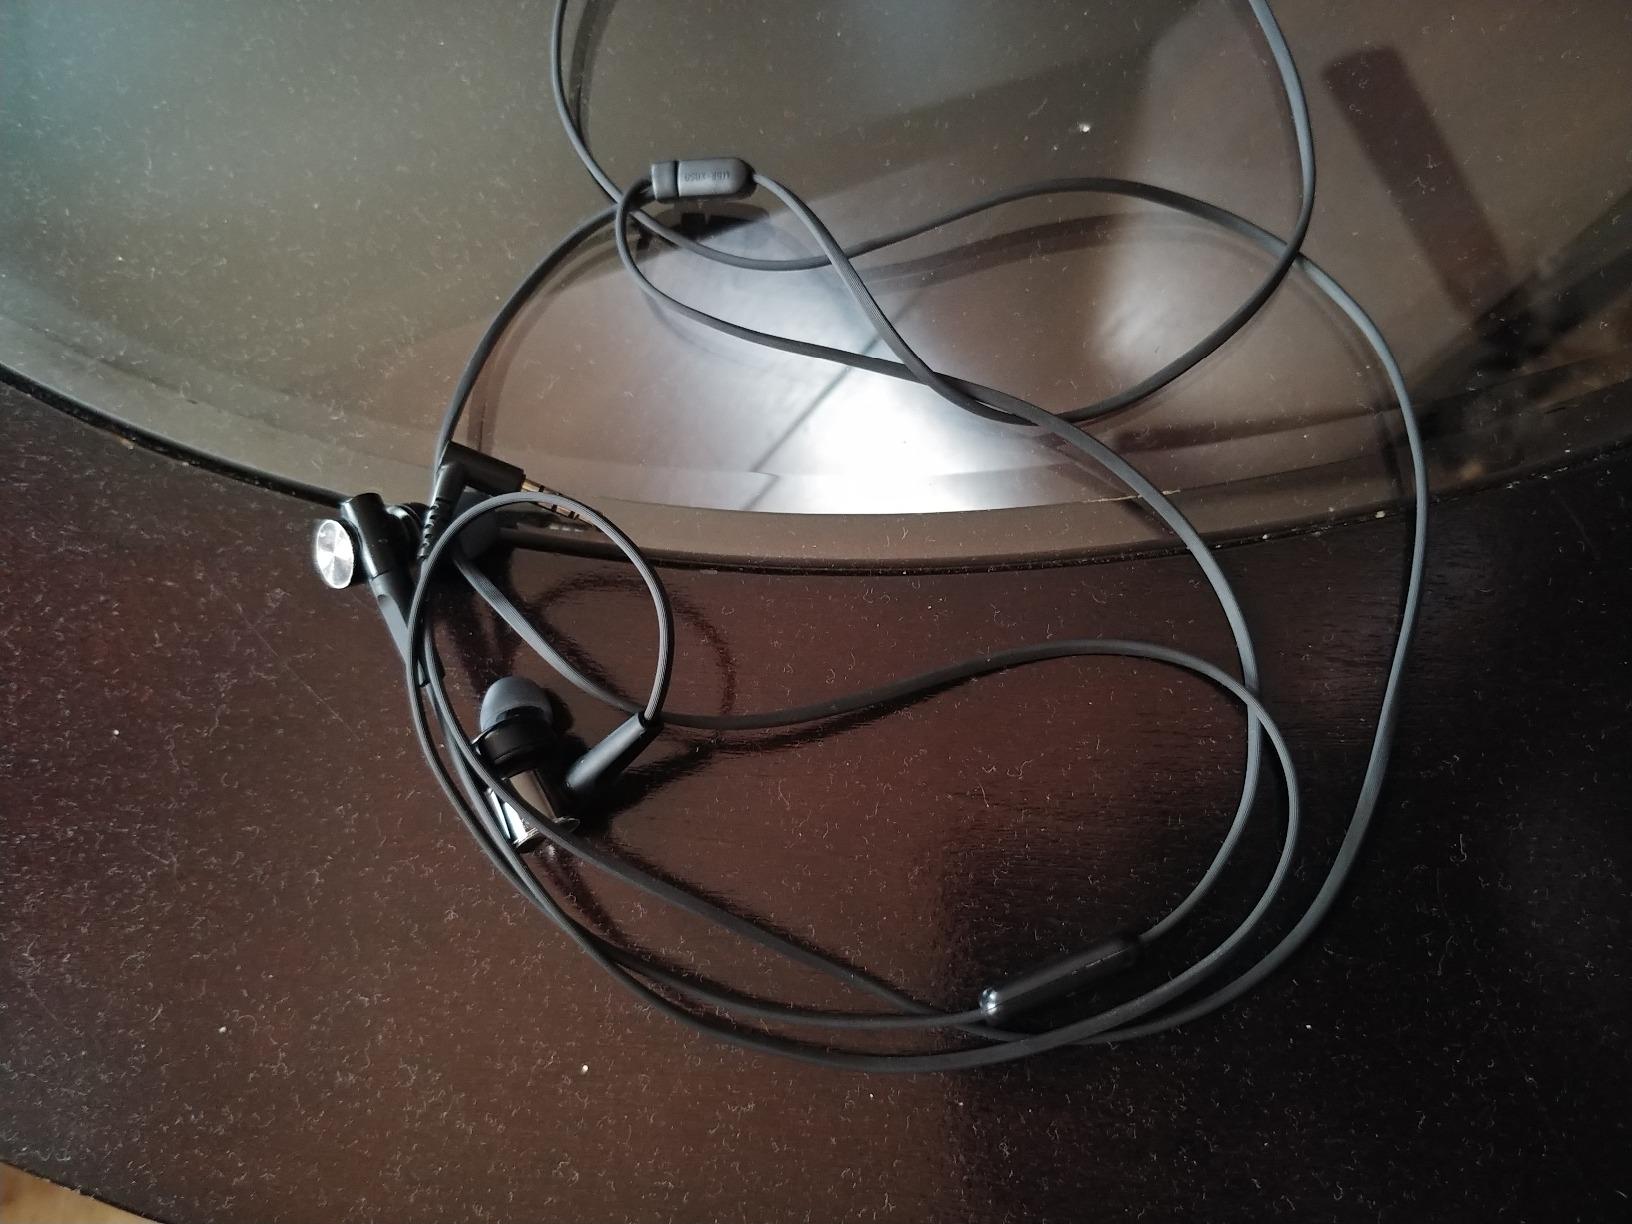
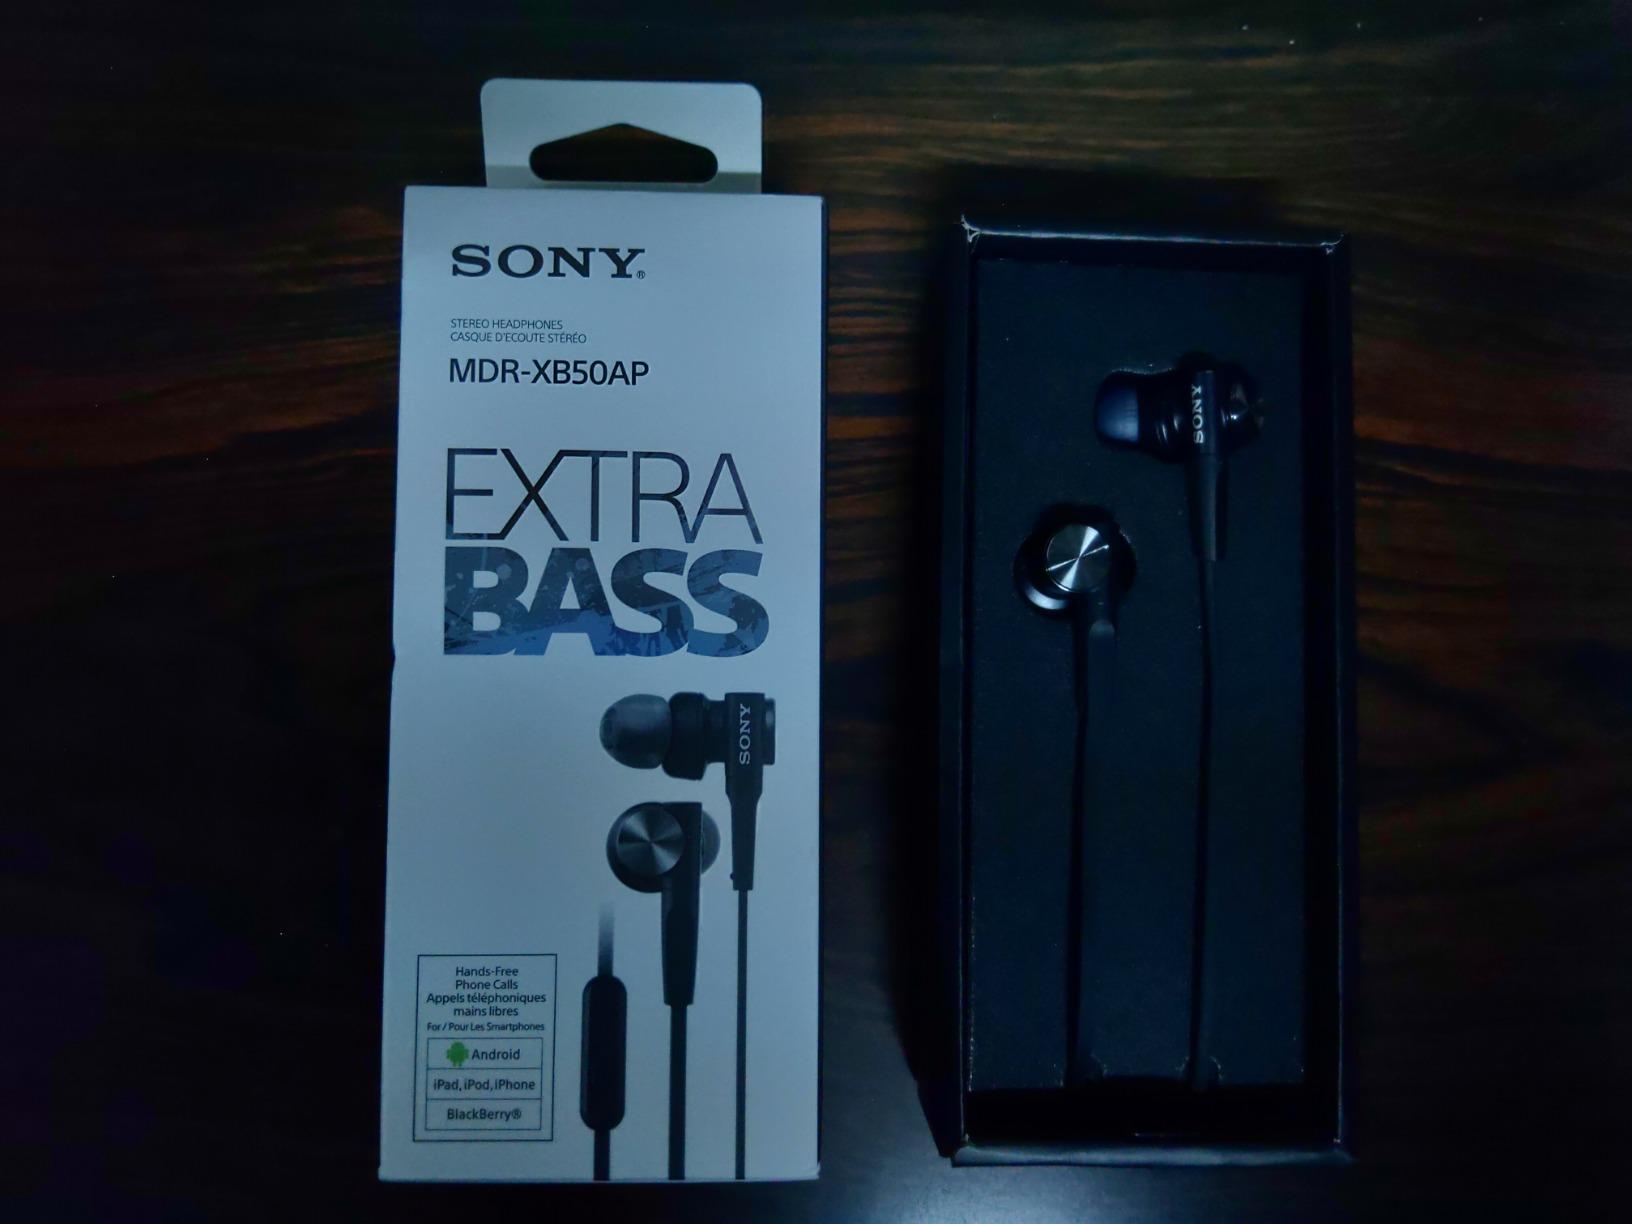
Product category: headphones
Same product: yes